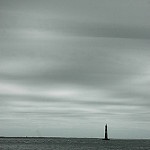
Label: sea